Unification of Germany

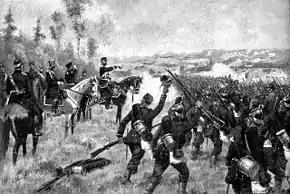
Prussian Prince Friedrich Carl ordering his enthusiastic troops to attack at the Battle of Königgrätz

Three episodes proved fundamental to the unification of Germany. First, the death without male heirs of Frederick VII of Denmark led to the Second War of Schleswig in 1864. Second, the unification of Italy provided Prussia an ally against Austria in the Austro-Prussian War of 1866. Finally, France—fearing Hohenzollern encirclement—declared war on Prussia in 1870, resulting in the Franco-Prussian War. Through a combination of Bismarck's diplomacy and political leadership, von Roon's military reorganization, and von Moltke's military strategy, Prussia demonstrated that none of the European signatories of the 1815 peace treaty could guarantee Austria's sphere of influence in Central Europe, thus achieving Prussian hegemony in Germany and ending the dualism debate.